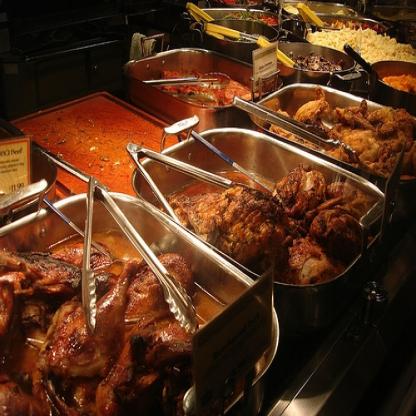
Scene: Indoor